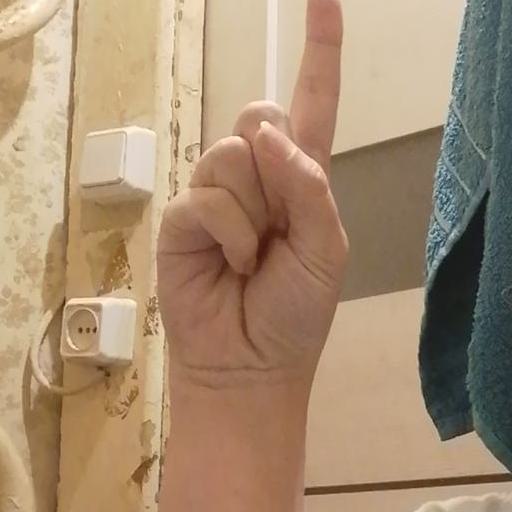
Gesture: one